Feudalism in the Holy Roman Empire

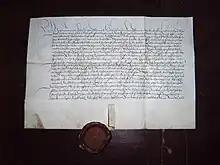
Götz von Berlichingen was enfeoffed with Hornberg Castle in this deed

A fief (also fee, feu, feud, tenure or fiefdom, , , "feodum" or "beneficium") was understood to be a thing (land, property), which its owner, the liege lord ("Lehnsherr"), had transferred to the hereditary ownership of the beneficiary on the basis of mutual loyalty, with the proviso that it would return to the lord under certain circumstances.